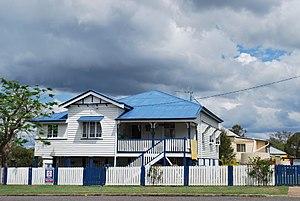
Les icônes du Queensland du Q150 sont des icônes culturelles reprises dans une liste officielle établie par le gouvernement du Queensland dans le cadre du Q150 en 2009 et qui présente des personnalités, lieux et événements importants du Queensland.